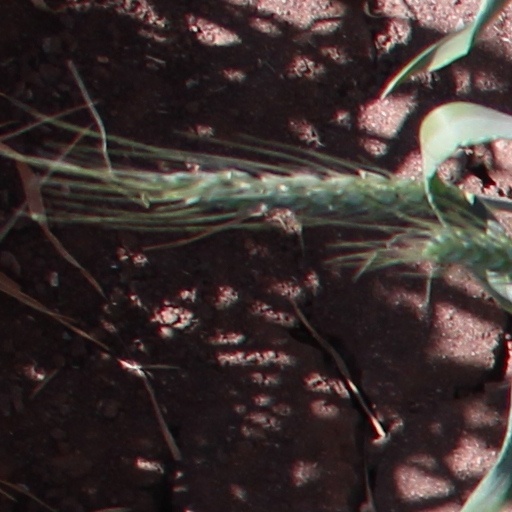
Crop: wheat